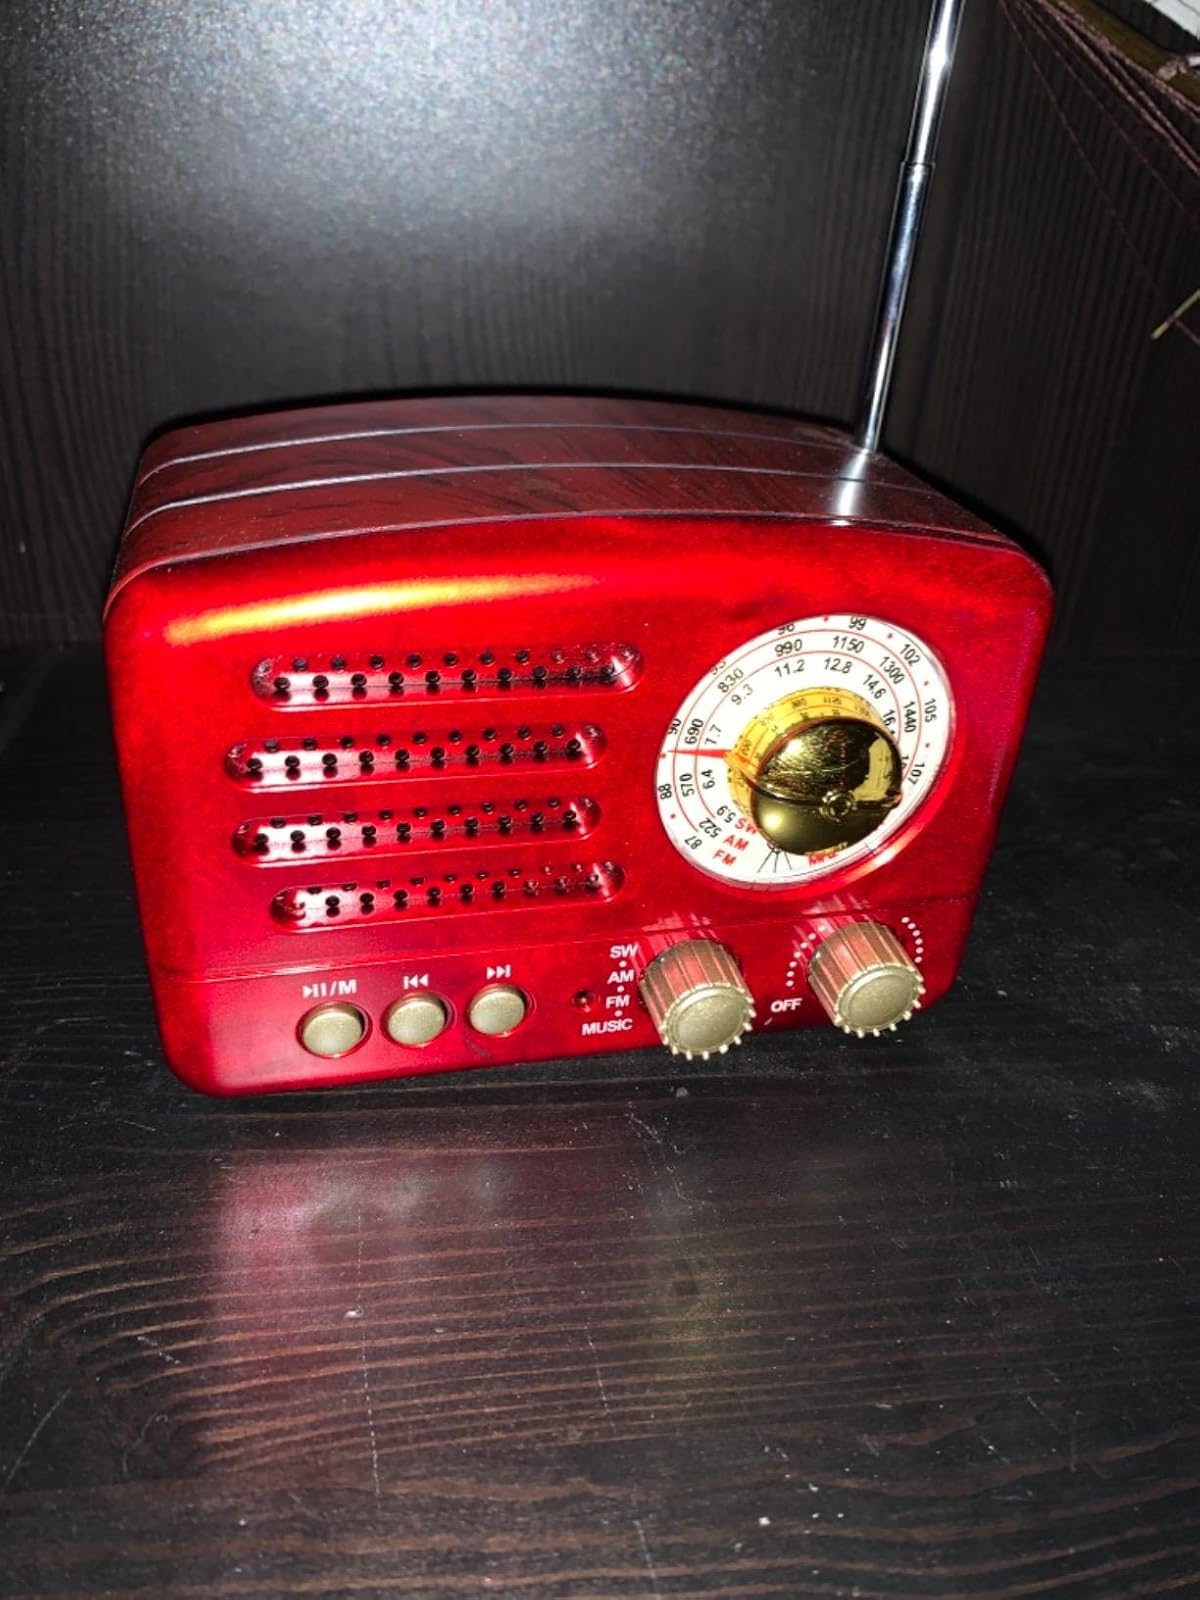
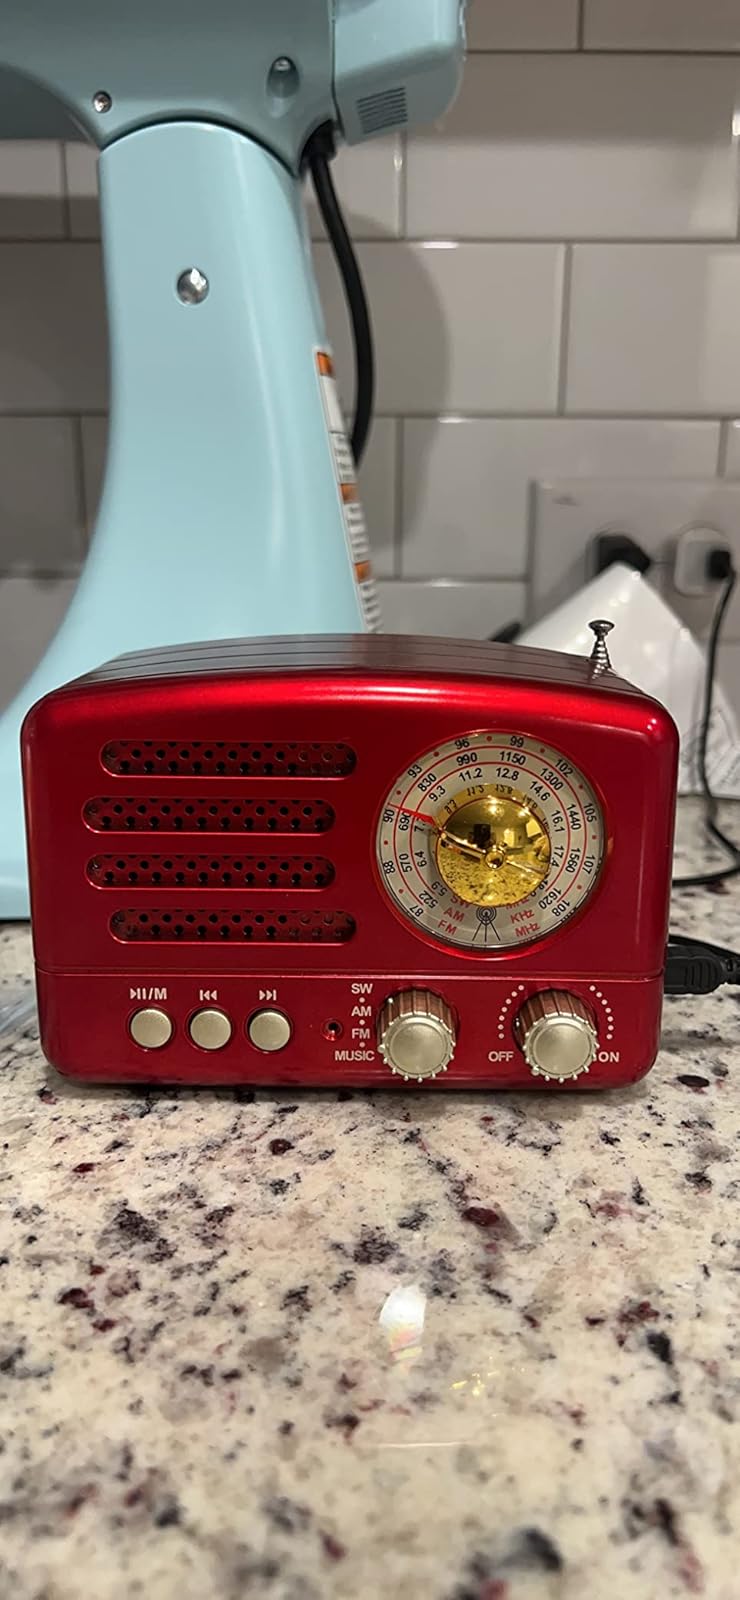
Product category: radio
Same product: yes